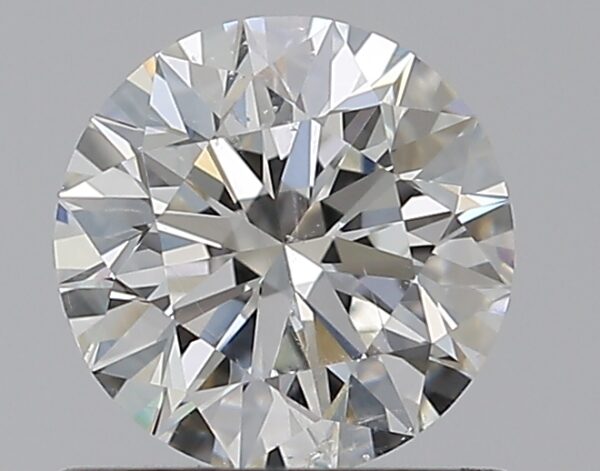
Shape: round
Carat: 0.7
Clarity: SI2
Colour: H
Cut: EX
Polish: EX
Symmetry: EX
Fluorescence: N
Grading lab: GIA
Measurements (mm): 5.65 x 5.69 x 3.55